List of ferries across the Hudson River to New York City

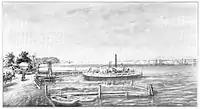
Depiction of first steam ferry from Paulus Hook

Team boats served New York City for "about ten years, from 1814-1824. They were of eight horse-power and crossed the rivers in from twelve to twenty minutes."